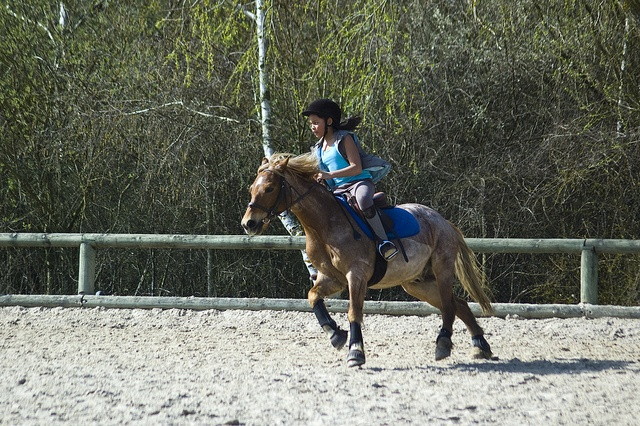
Front diagonal view of a girl sitting and riding on a horse in motion on sandy colored ground bordered by low fence and trees behind.
A small girl rides a horse through a snady area.
A girl is riding a horse in a track with a fence.
A young girl rides a horse in a pen.
A woman is riding a horse on sandy terrain.